Florianerbahn

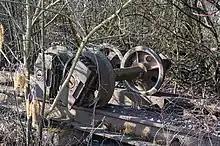
Remnants of the tracks in St. Florian

After the fall in passenger numbers and the cessation of services on 31 December 1973 the line was taken over by the Austrian Society for Railway History (ÖGEG), and later by the "Club Florianerbahn" society and a section of the line reactivated as a museum railway. there were no museum services because much of the route is not usable: between Pichling and Bruck the line runs under the Western motorway and had to be lifted whilst construction work is going on. The track has since been replaced, but the catenary is still missing. Between Pichling and Ebelsberg a large section of the overgrown tracks has been removed to build a ring road and has not been fully replaced. The museum's vehicle collection in St. Florian can be visited if notice is given.